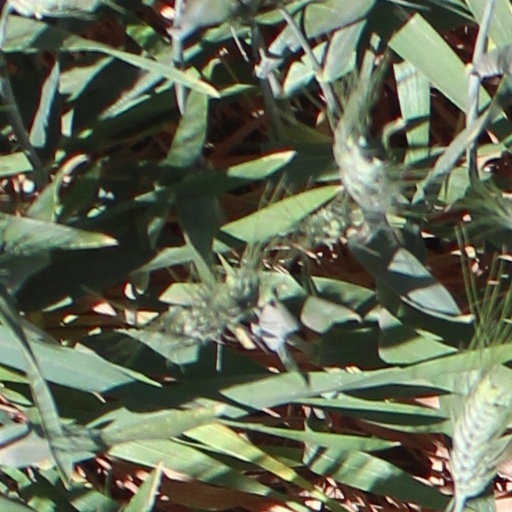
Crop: wheat